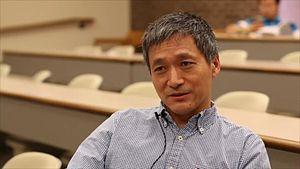
Shou-Wu Zhang est un mathématicien sino-américain connu pour ses travaux en théorie des nombres et en géométrie arithmétique algébrique. Il est en 2018 professeur de mathématiques à l'université Princeton.